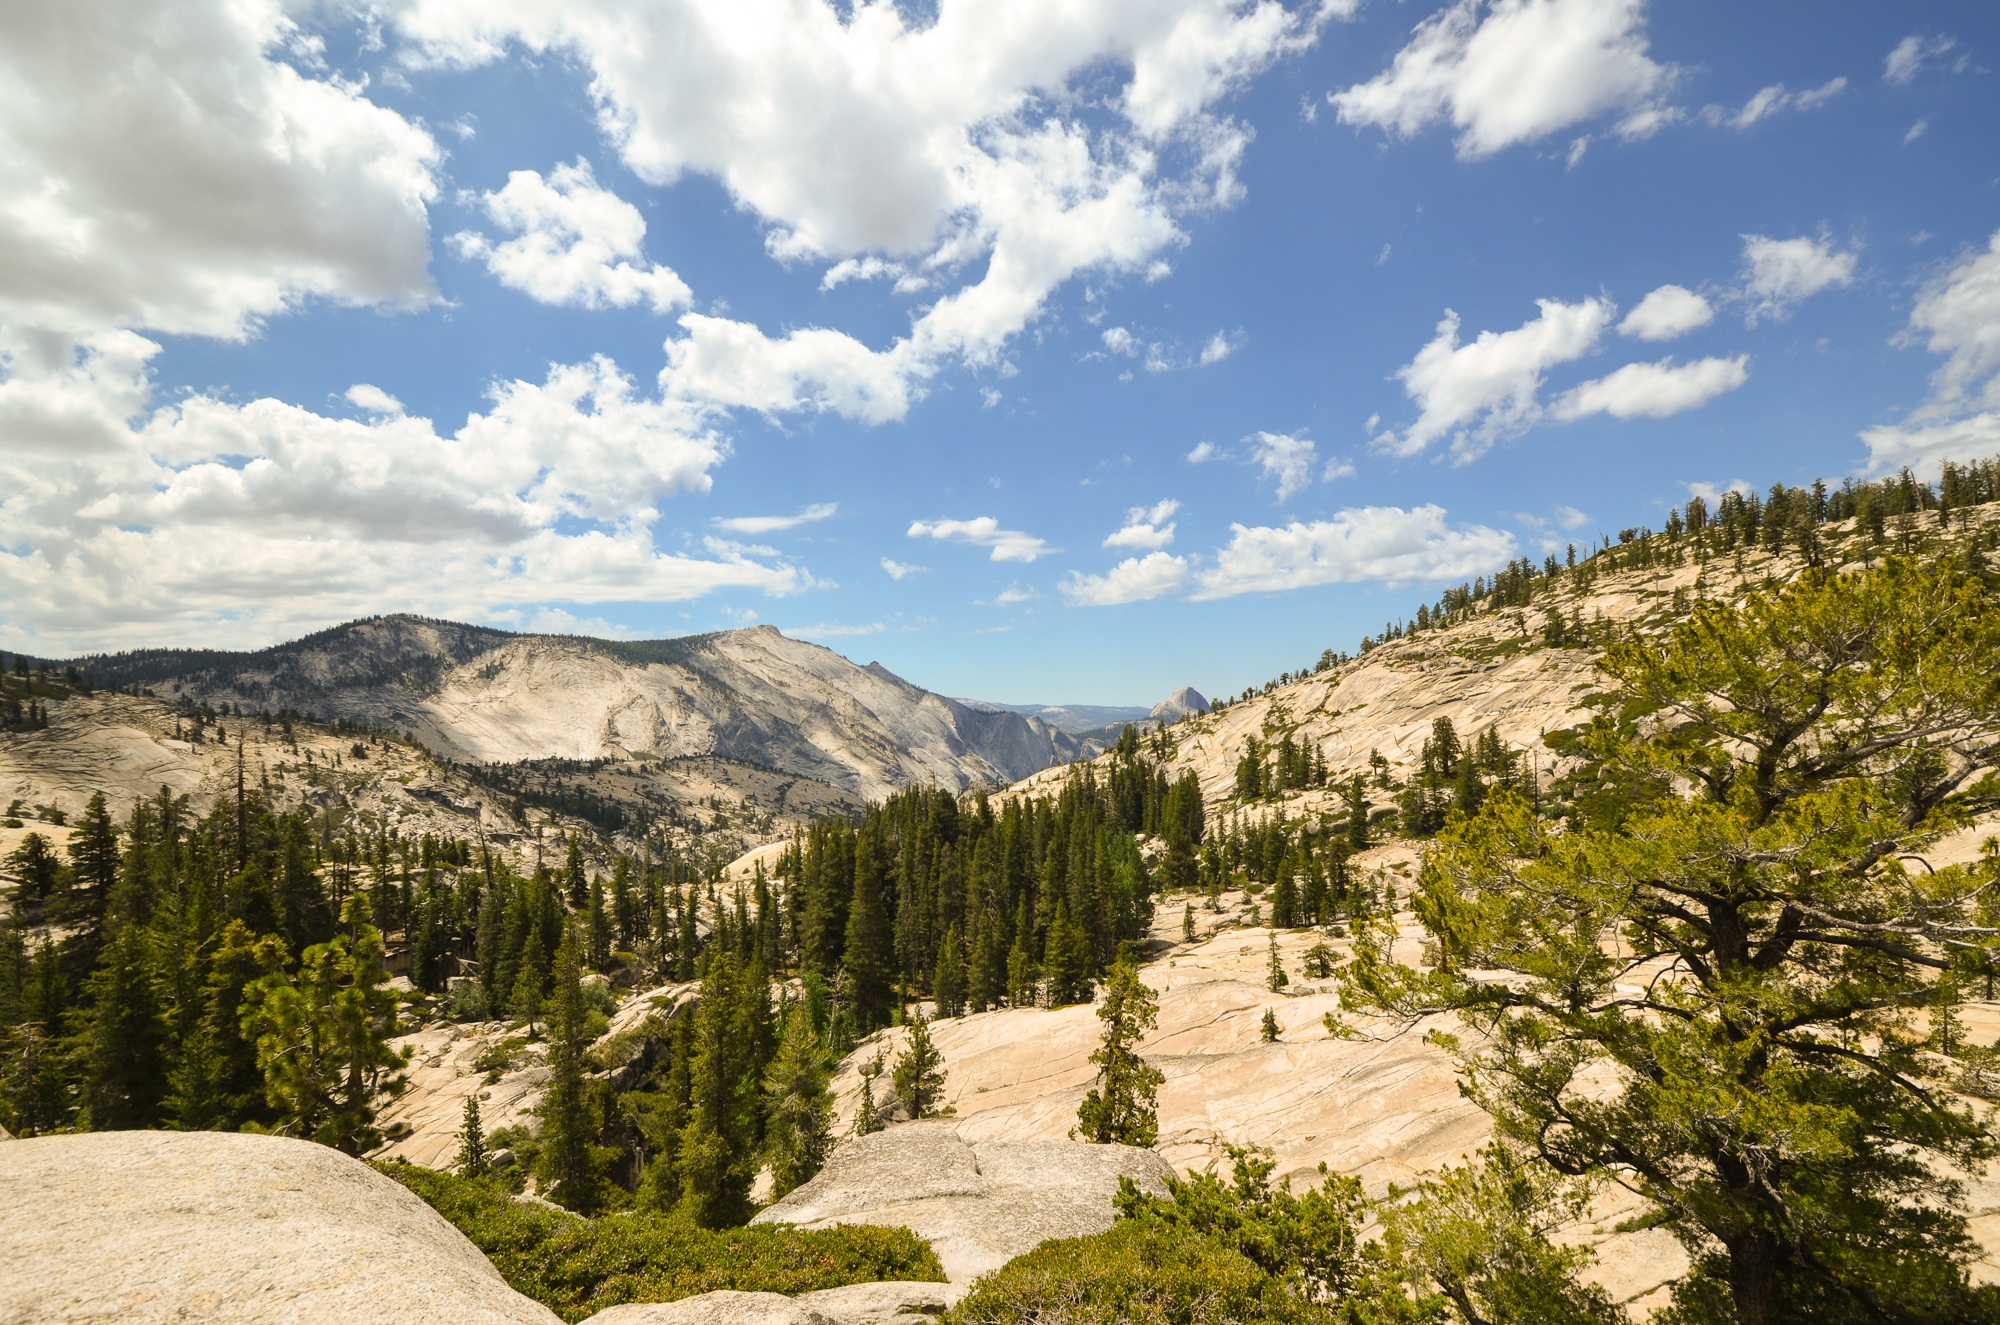
landscape, rock, wilderness, walking, mountain, trail, meadow, cloudy, valley, mountain range, summer, yosemite, park, usa, america, national park, california, ridge, trees, sunny, clouds, plateau, ecosystem, landform, mountain pass, mountainous landforms